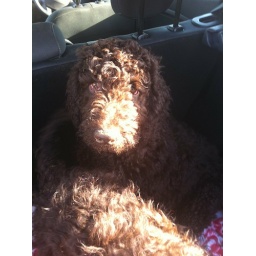
Max after a walk on the beach with sand all over his nose. 15 weeks old.